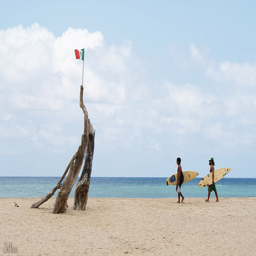
A couple of people carrying surfboards next to a ocean.
Two men with surfboards walking toward a large piece of driftwood on a beach
A pair of surfers walk past a clump of driftwood with a flag on top.
Two men walking along the beach with their surf boards.
Two men holding surfboards walking next to the water.